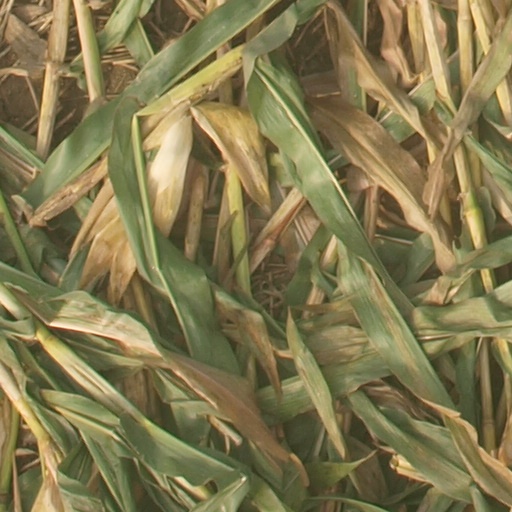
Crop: maize; corn